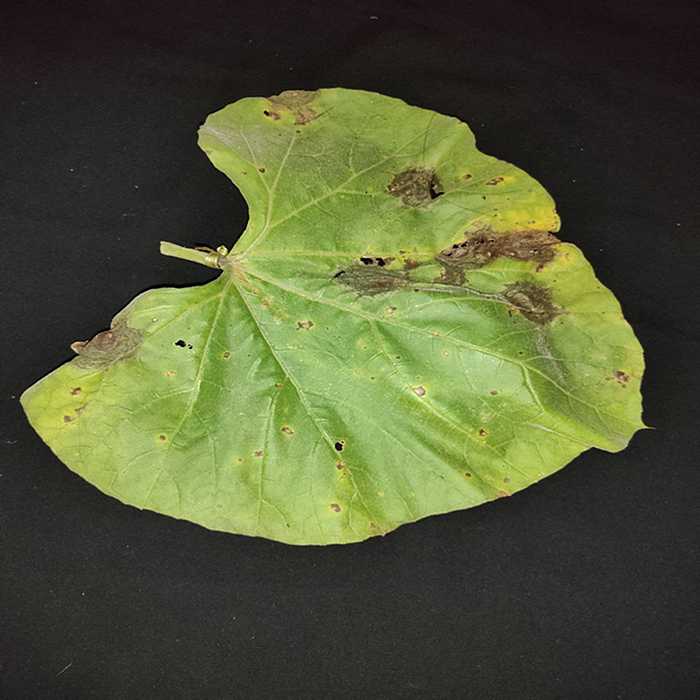
Plant: Bottle gourd
Label: Downey mildew